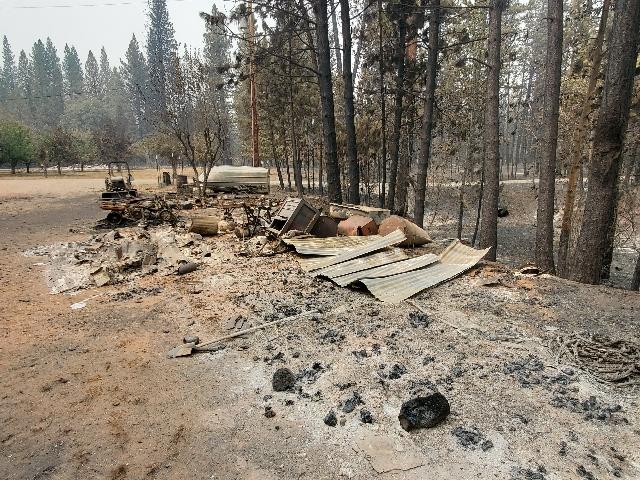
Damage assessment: destroyed